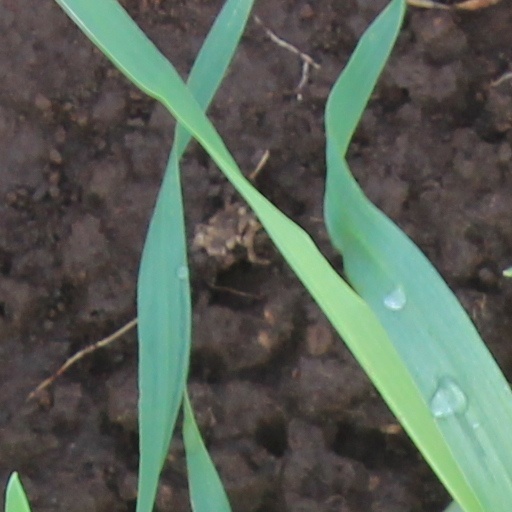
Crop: wheat